Dark Touch

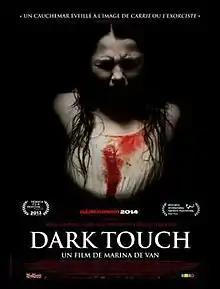

Dark Touch is a 2013 Irish-French-Swedish supernatural horror film that was directed and written by Marina de Van. The film had its world premiere on 18 April 2013 at the Tribeca Film Festival and stars Missy Keating as the sole survivor of a bloody massacre that caused the deaths of her family.